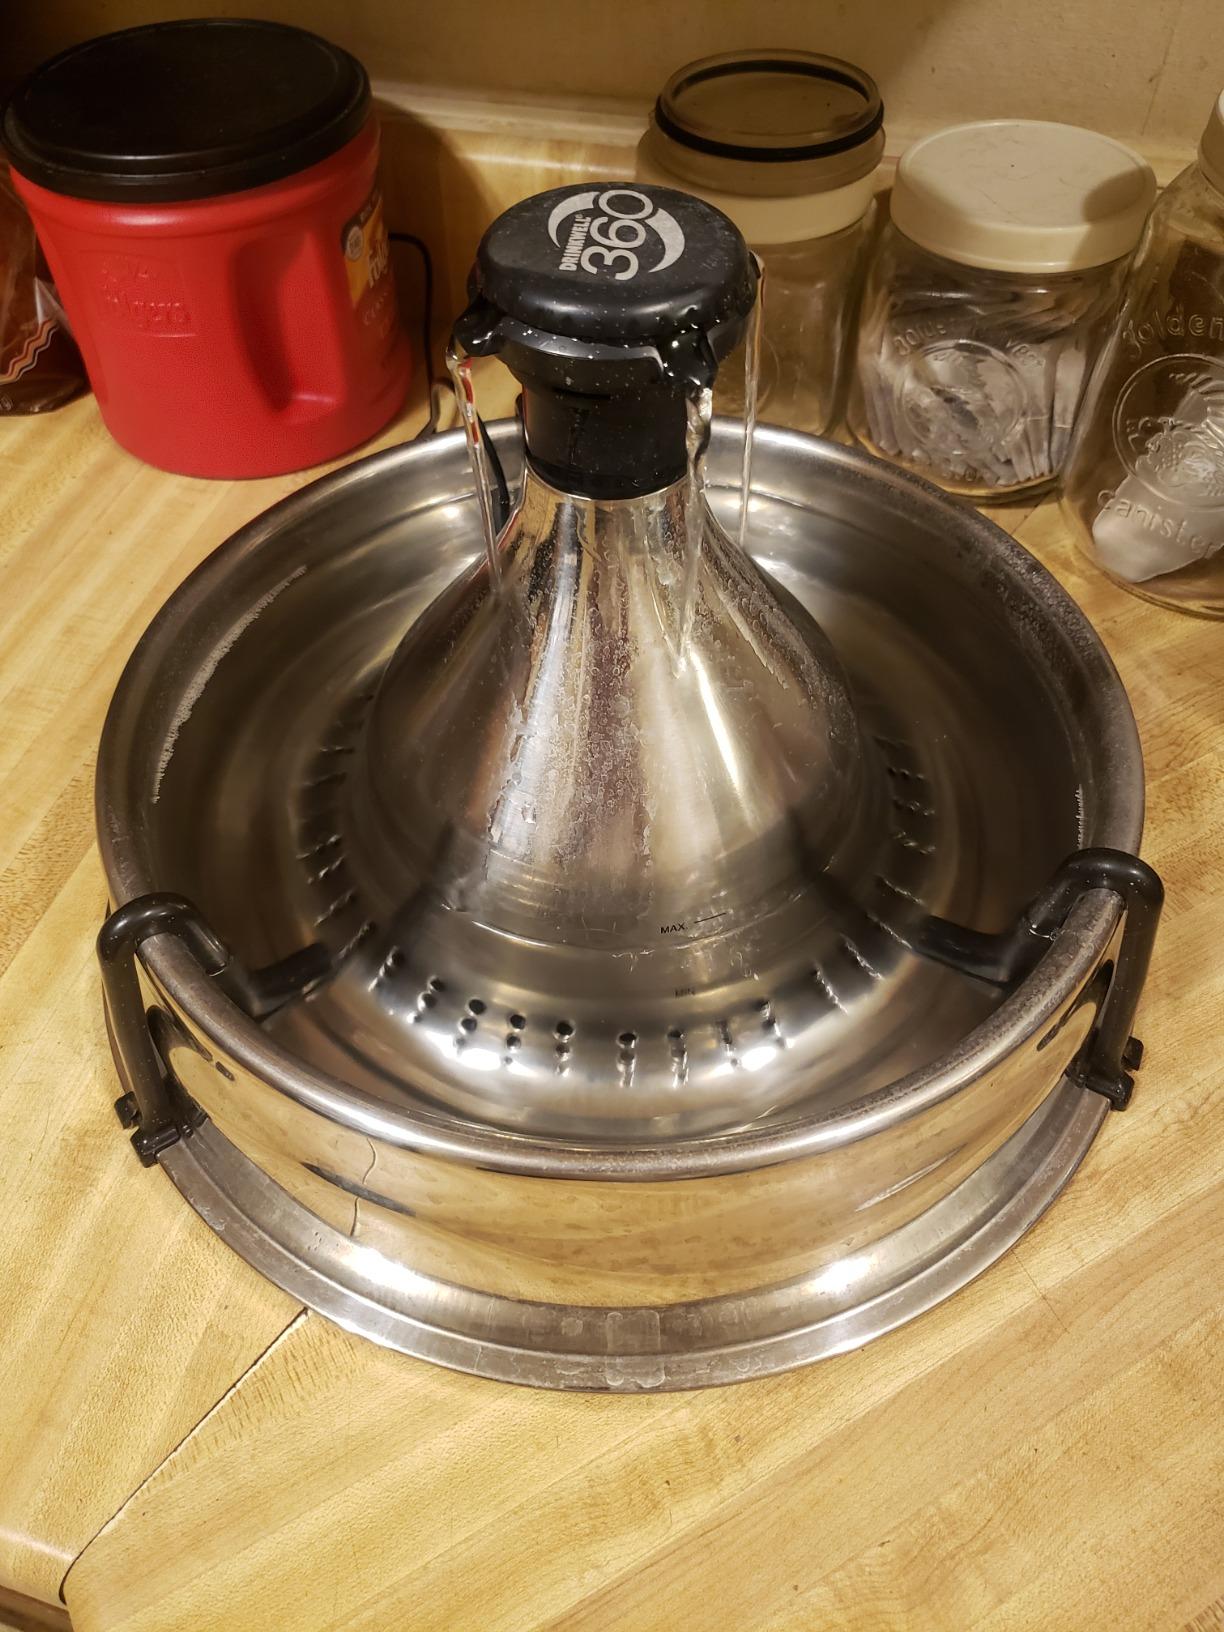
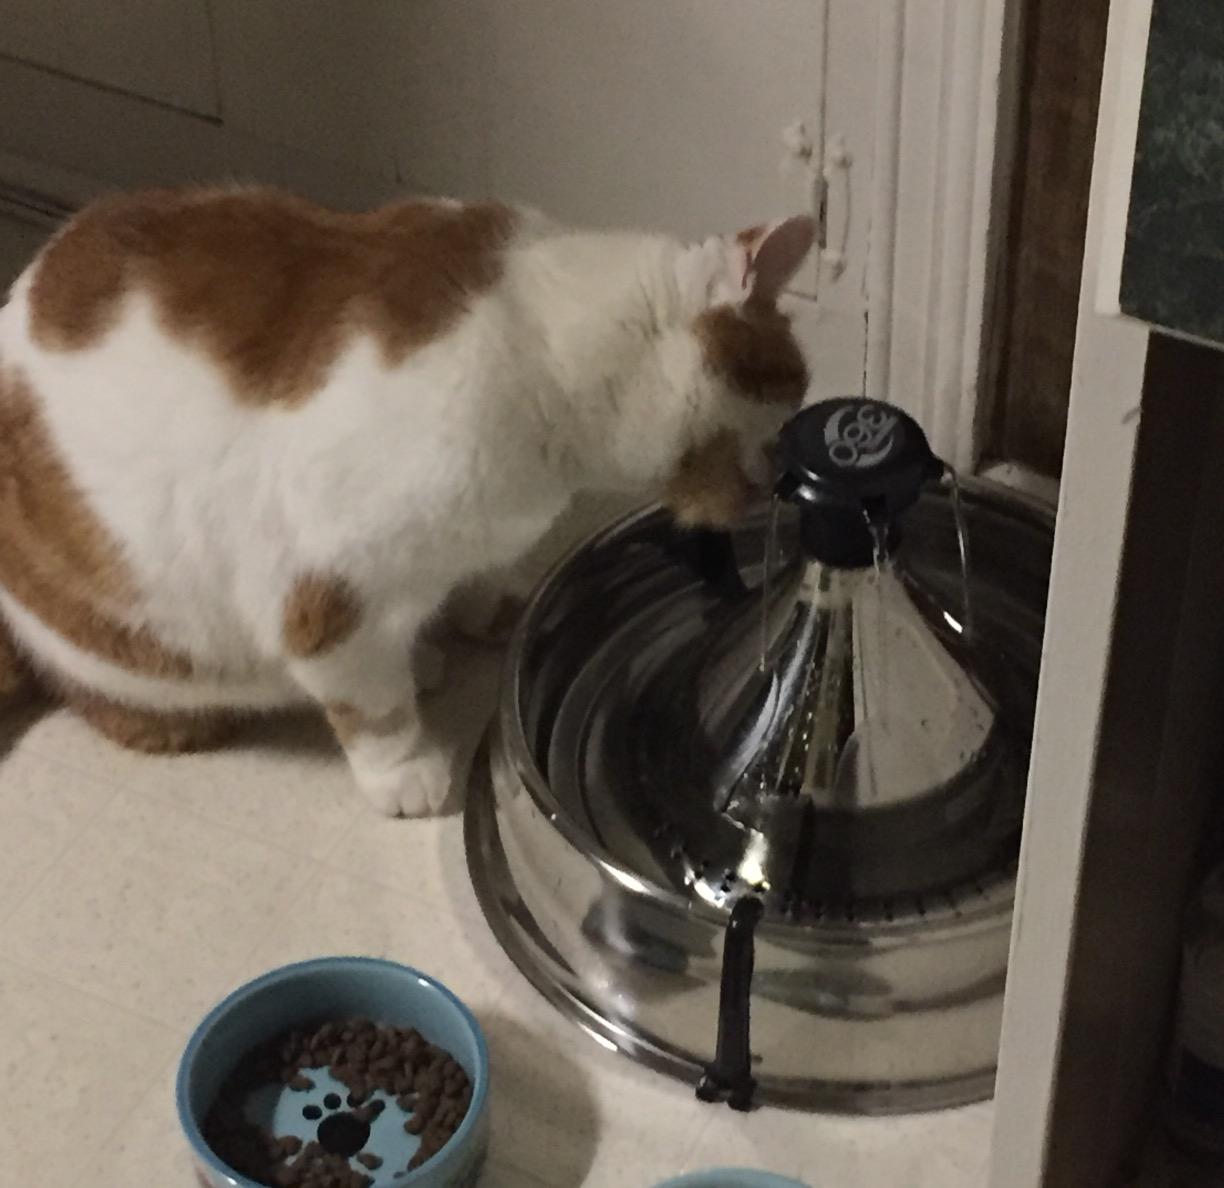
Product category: items_bowl
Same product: yes